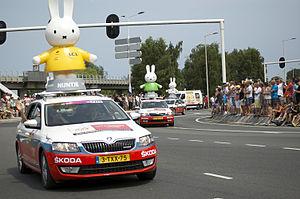
Le Tour de France 2015 est la 102ᵉ édition du Tour de France cycliste. Il part le 4 juillet 2015 de la ville d'Utrecht aux Pays-Bas avec un contre-la-montre individuel de 13,8 km. La course se rend ensuite en Belgique, puis le parcours traverse la France dans le sens anti-horaire et se termine sur l'avenue des Champs-Élysées à Paris, le 26 juillet. Un total de 198 coureurs au sein de 22 équipes participent à la course d'une longueur de 3 360 km. Pour la première fois, une équipe avec un sponsor africain est au départ, MTN-Qhubeka.